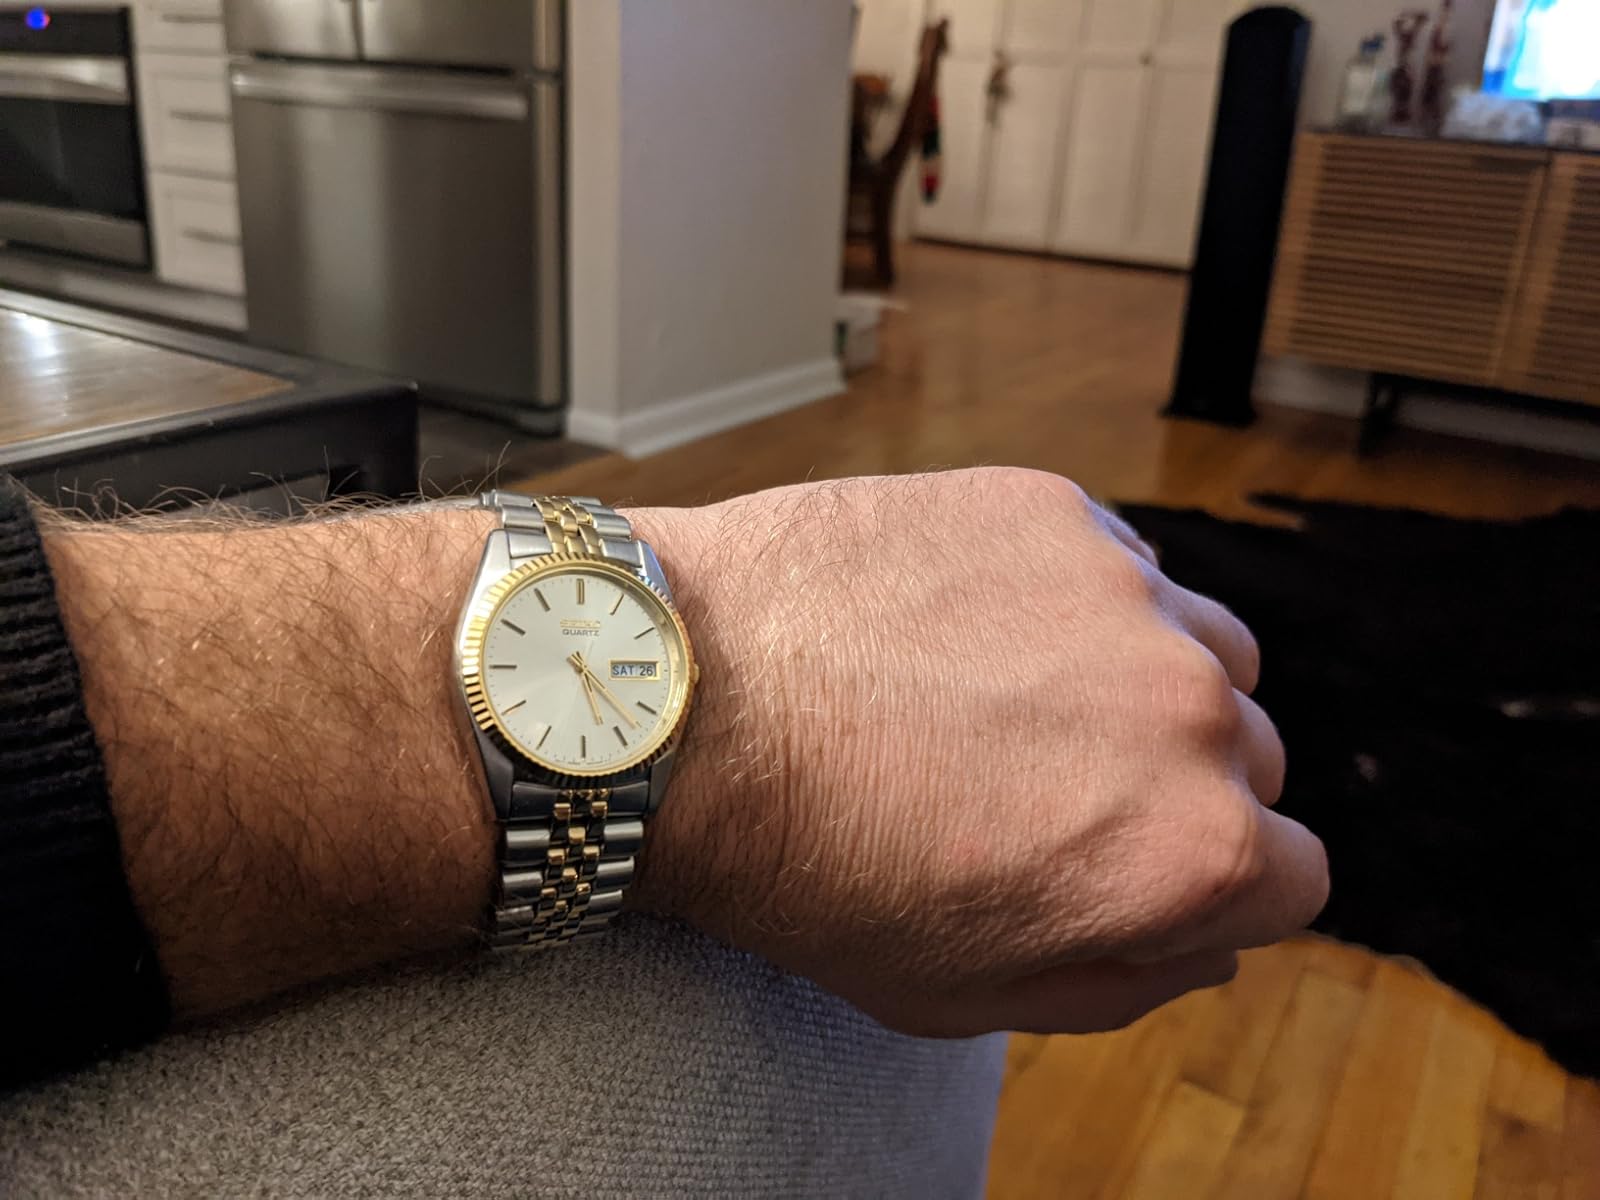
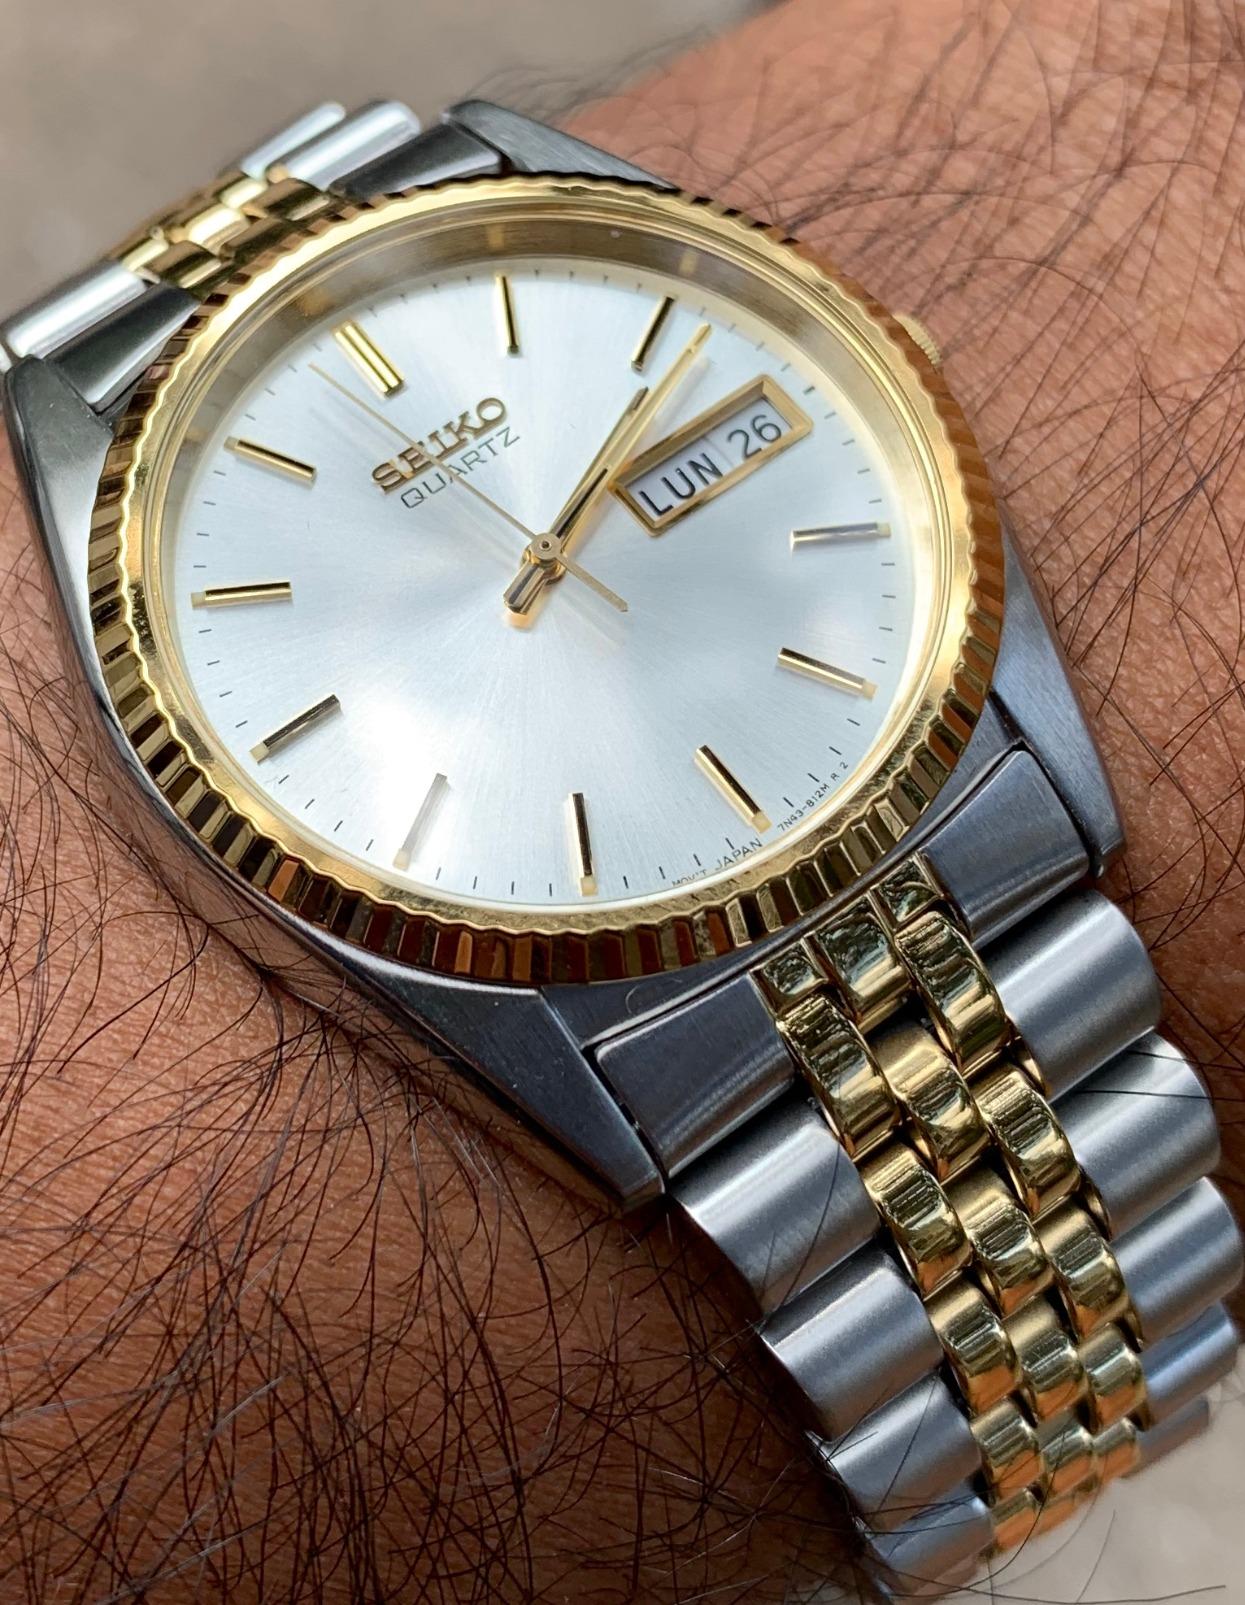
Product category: accessories_watch
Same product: yes